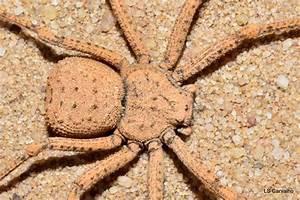
spider